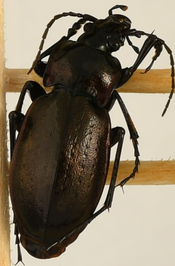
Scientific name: Carabus nemoralis
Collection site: Treehaven Site (TREE), plot TREE_006